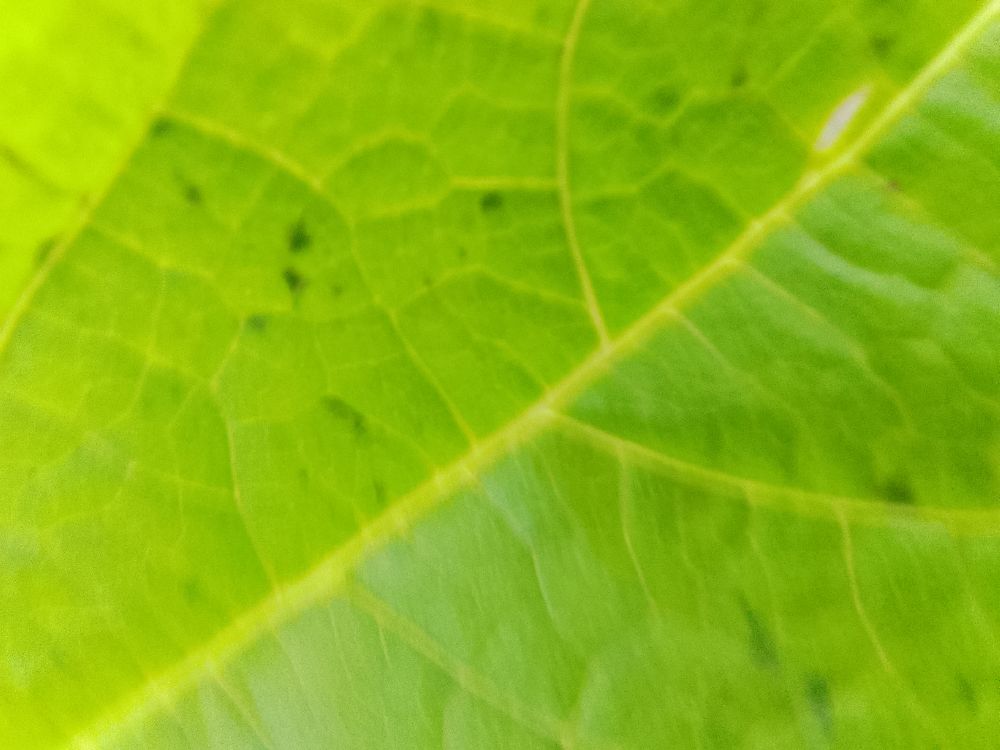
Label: healthy